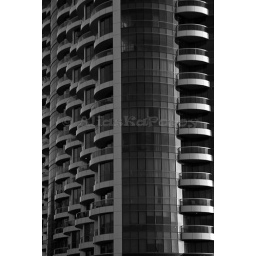
a building in black and white